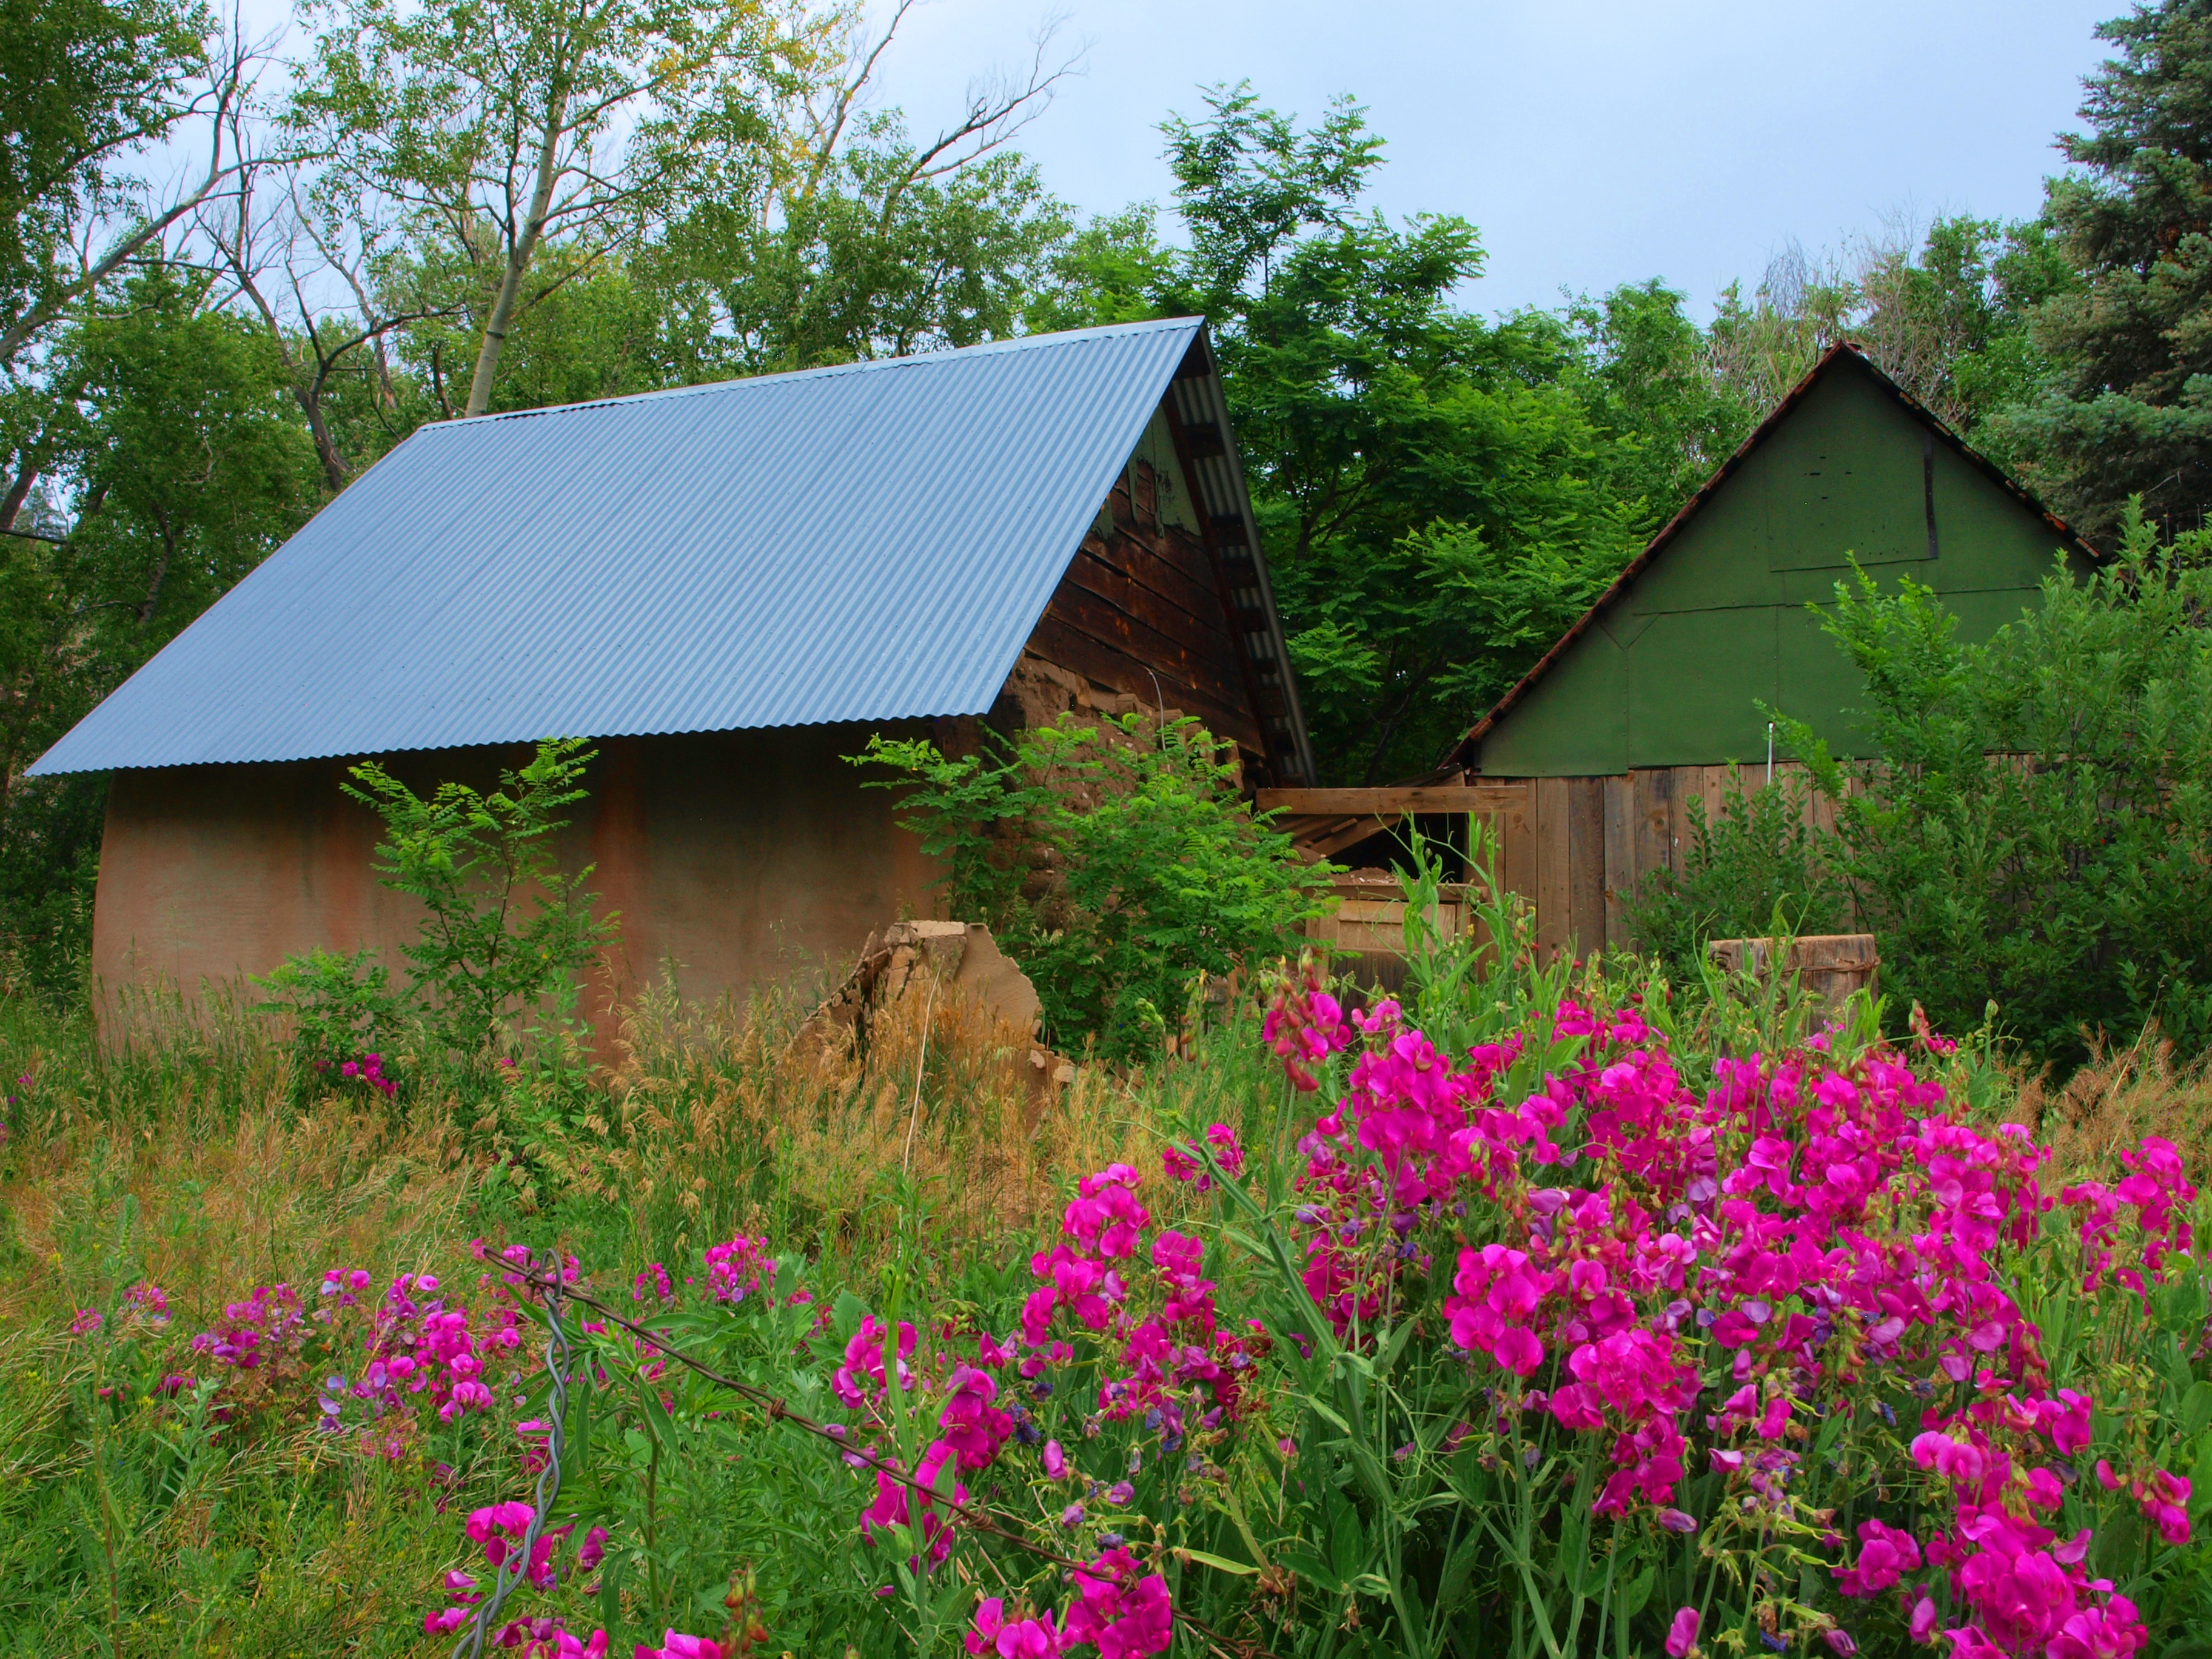
landscape, nature, grass, blossom, architecture, structure, plant, field, farm, lawn, meadow, prairie, countryside, house, flower, purple, bloom, building, barn, country, summer, floral, village, shack, rural, green, scenic, cottage, color, natural, scenery, botany, blooming, residential, colorful, garden, pink, flora, wildflower, flowers, outdoors, shrub, farmhouse, beauty, amazing, beautiful, woodland, yard, homestead, rural area